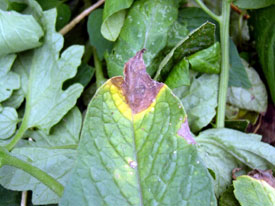
Labels: Tomato Early blight leaf